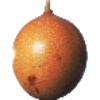
Label: Granadilla 1